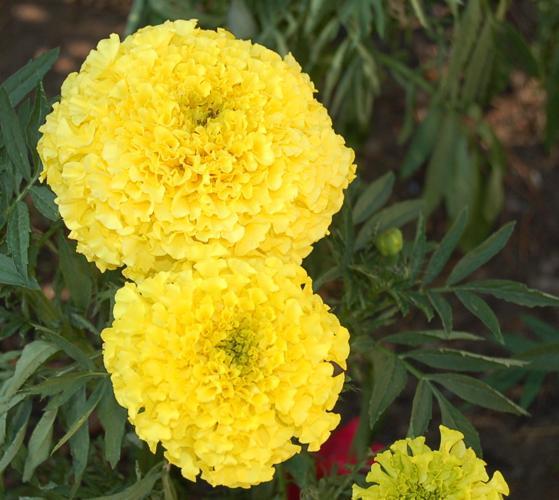
Label: marigold